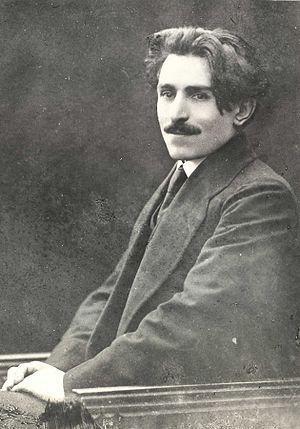
Vahan Térian est un poète et politicien arménien.